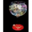
Label: cup